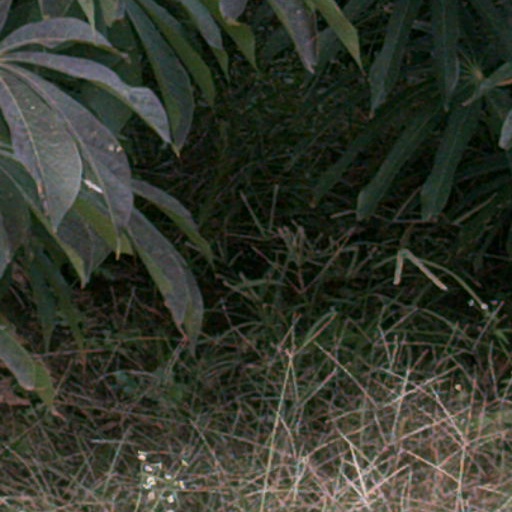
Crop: cassava